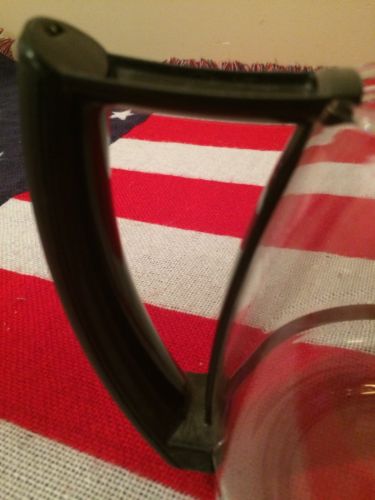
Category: coffee maker